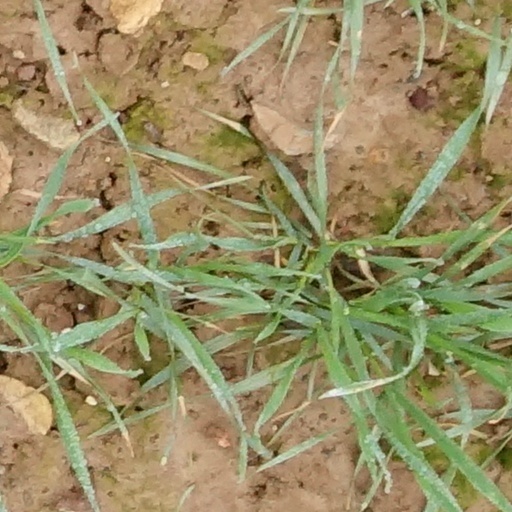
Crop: wheat